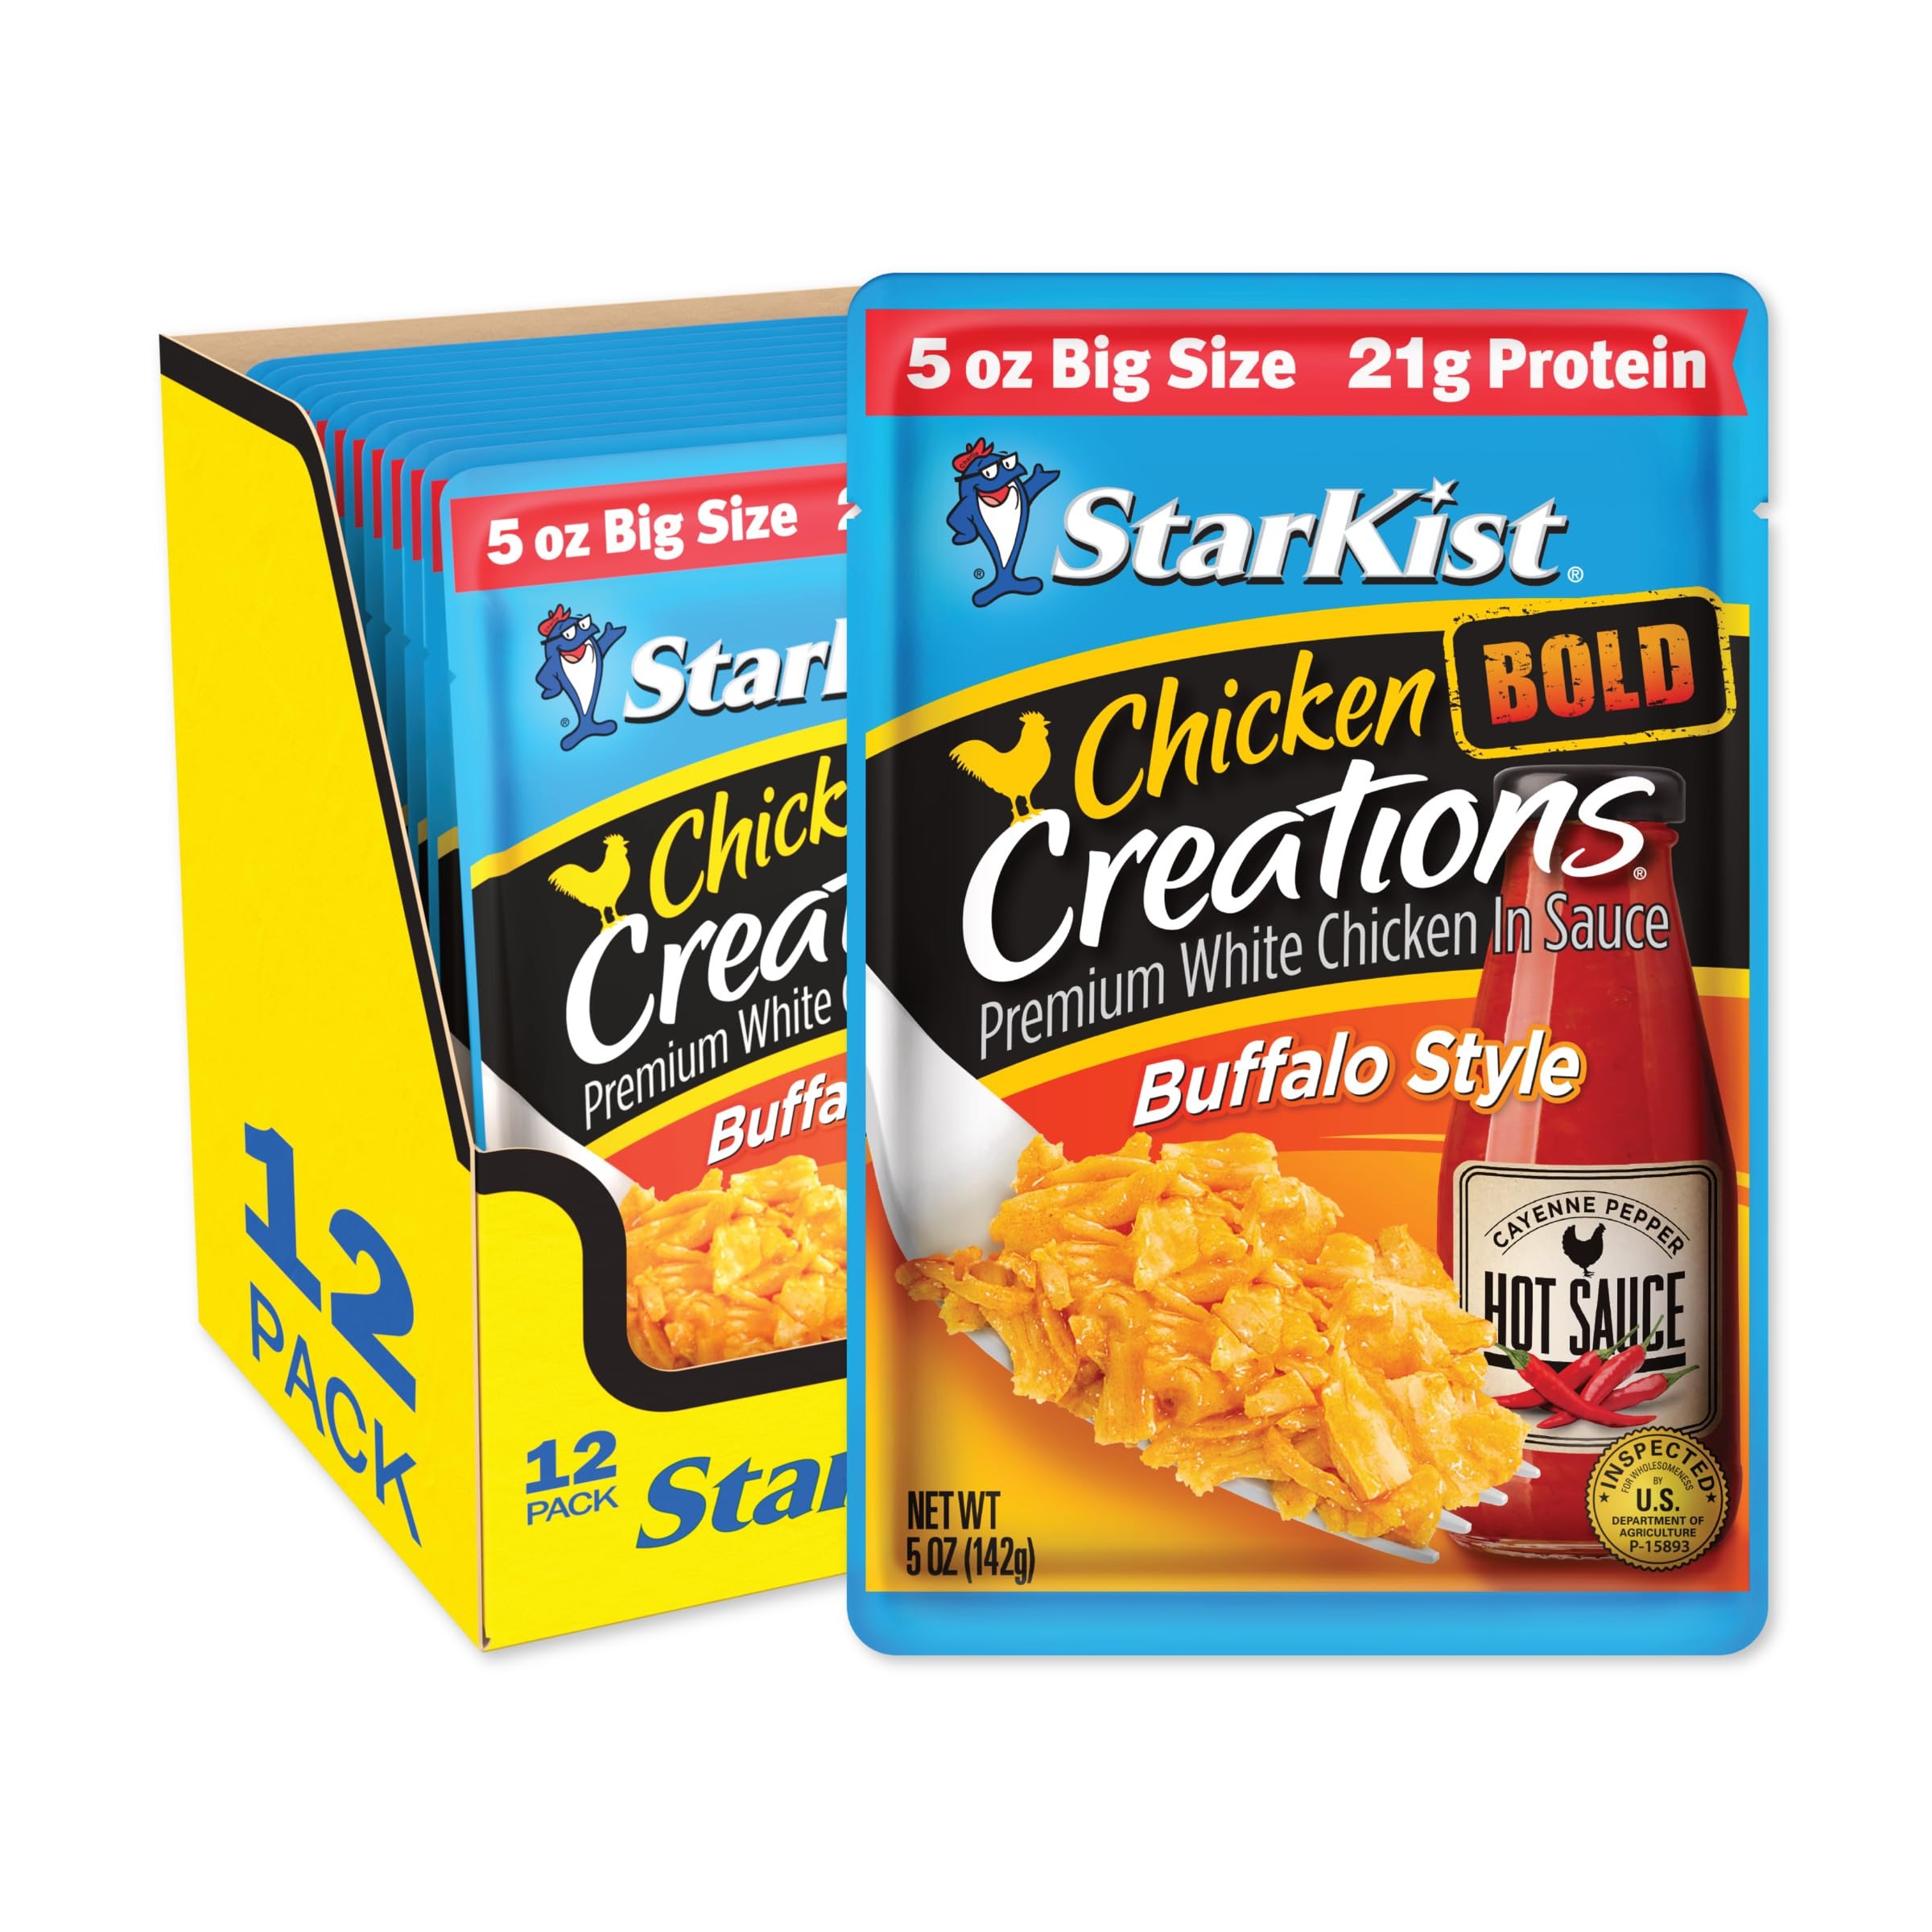
Item Name: StarKist Chicken Creations BOLD Buffalo, 5 oz Pouch “Big Size” (Pack of 12)
Bullet Point 1: Delicious Flavor: Starkist Chicken Creations BOLD Buffalo Style has the fiery, vinegary kick you expect from your favorite buffalo sauce It’s a lot like buffalo wings, only better, because you can take this spicy deliciousness anywhere
Bullet Point 2: Good Source of Lean Protein: Our Chicken Creations pouch is made with premium white chicken, raised on American farms and packed in the USA. It has 22g of protein and 180 calories per pouch Plus, it’s gluten free
Bullet Point 3: Add Variety to Your Diet: StarKist Chicken Creations BOLD Buffalo Style is a wholesome choice for a snack or meal It’s the perfect fit for today’s active lifestyle, and goes well with Keto and Mediterranean diet plans
Bullet Point 4: Flavor Fresh Pouch: Our flavor fresh ready-to-eat chicken pouch preserves the freshness of your favorite meal or snack, so it’s always delicious and ready when you are. There’s no can opener required or draining necessary - just tear, eat and go
Bullet Point 5: Bulk (12 Pack): Buy your chicken in Bulk with the StarKist 12-Pack. These StarKist Chicken Creations BOLD Buffalo Style pouches are easy to store and great to have handy for when hunger strikes, whether you’re on the go, at the office or at home
Value: 12.0
Unit: Count

Price: 9.475